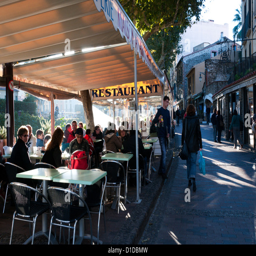
customers sitting outside a restaurant in the south